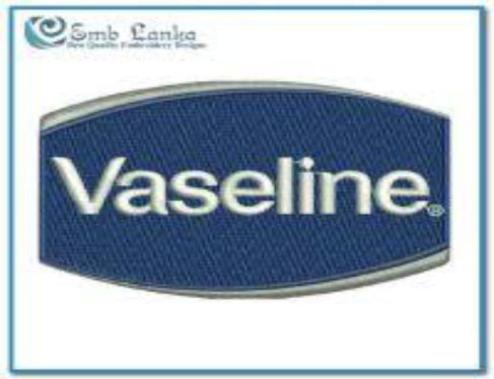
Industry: Necessities